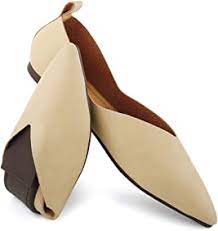
Label: Ballet Flat